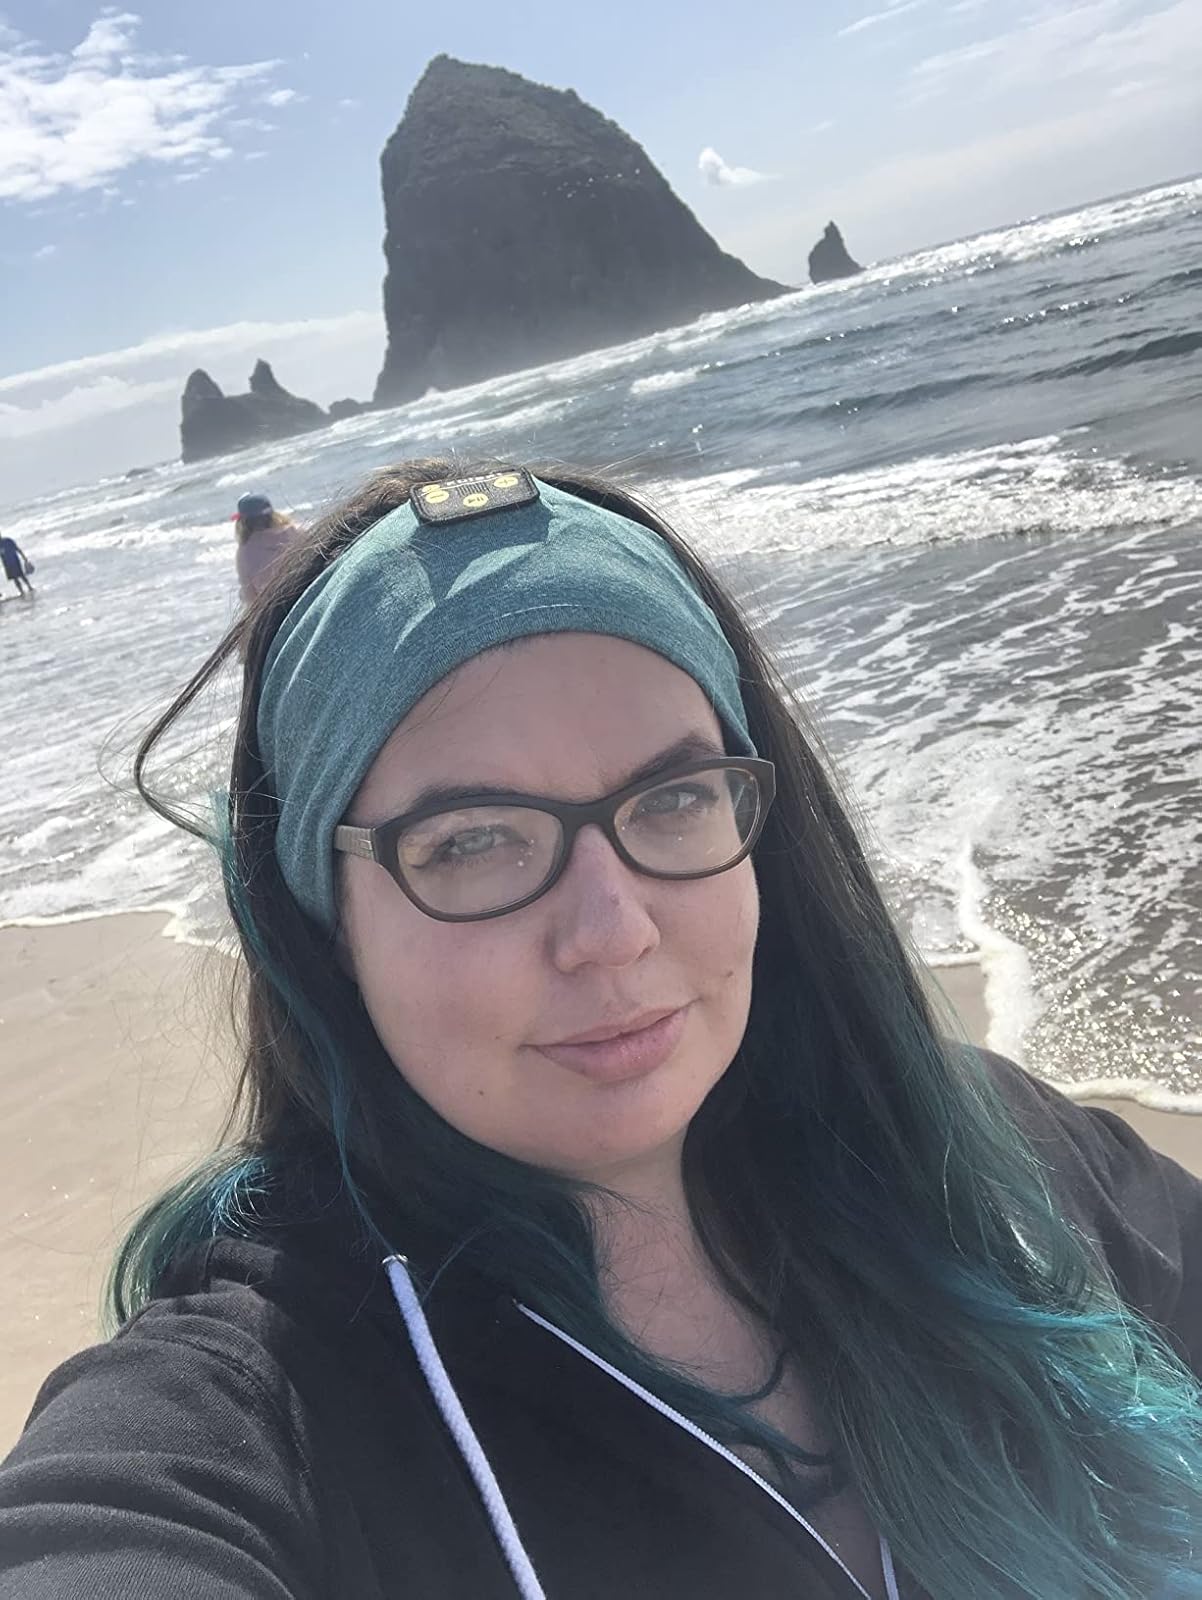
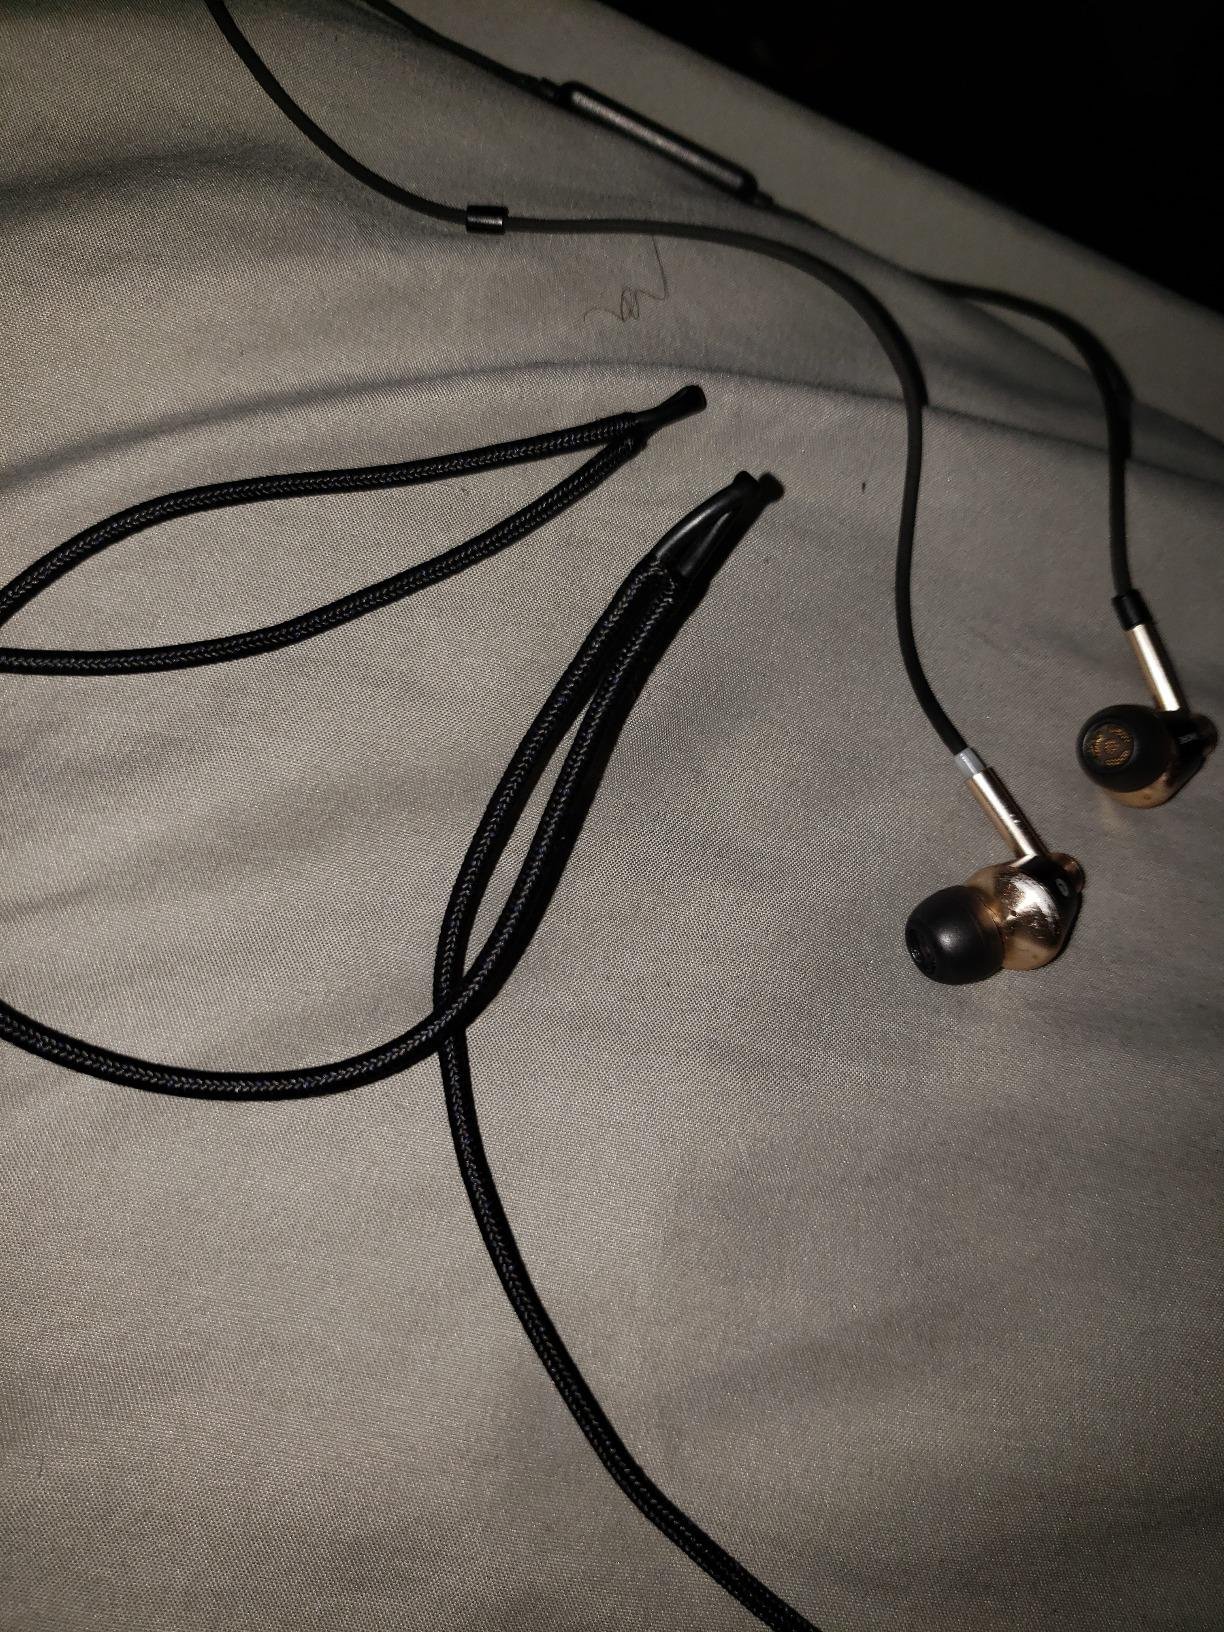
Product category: headphones
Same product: no